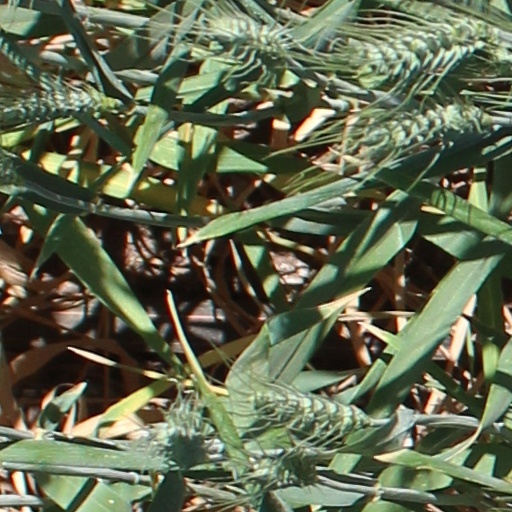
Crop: wheat